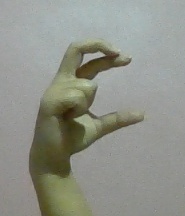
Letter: thal